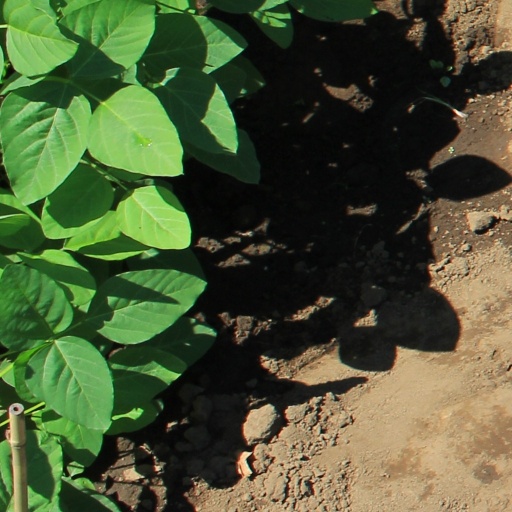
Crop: soybean